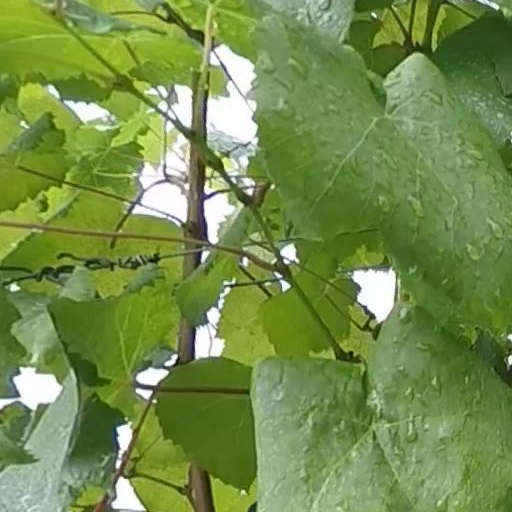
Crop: grape